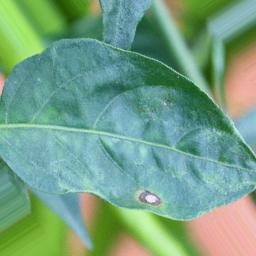
Label: cercospora